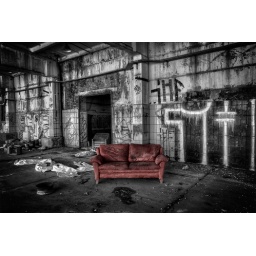
A red sofa sits in an abandoned factory in Dresden, Germany